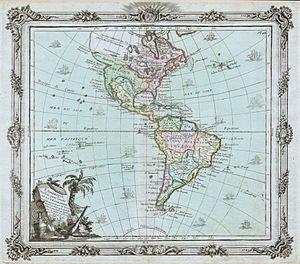
Louis Brion de la Tour, né vers 1743 et mort en 1803, est un géographe et démographe français.